James Mosman

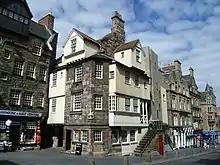
James Mosman rebuilt the John Knox House

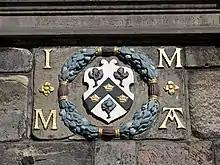
Arms of James Mosman and Mariota Arres on the John Knox House

He was a son of John Mosman, a goldsmith working in Edinburgh. He married Mariota Arres, and secondly in 1571, Janet King. Mosman and Arres rebuilt the John Knox House on the High Street in Edinburgh. Moubray House is adjacent to the west. James Mosman was made a free man of the Edinburgh goldsmith craft on 1 May 1557, and as was customary he paid for a banquet. James Cockie was made a free man at the same time, and the event was recorded in the craft minutes by Thomas Ewyn.